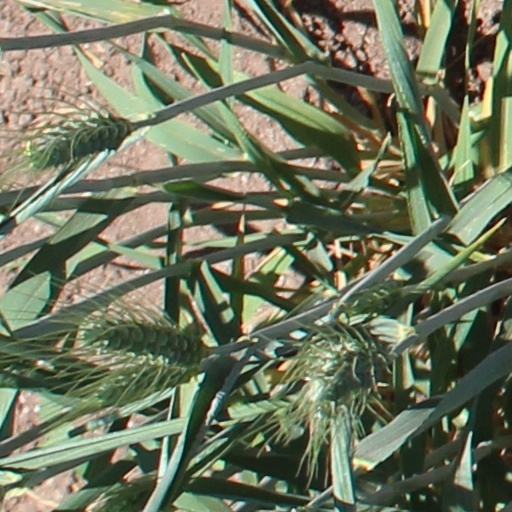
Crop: wheat